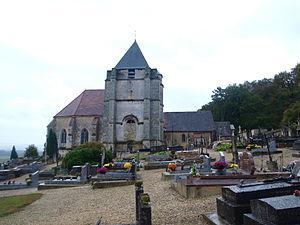
La Saulsotte (Aube, France)
La Saulsotte est une commune française, située dans le département de l'Aube en région Grand Est.
L'église Saint-Ferréol est une église située à La Saulsotte dans le département français de l'Aube.